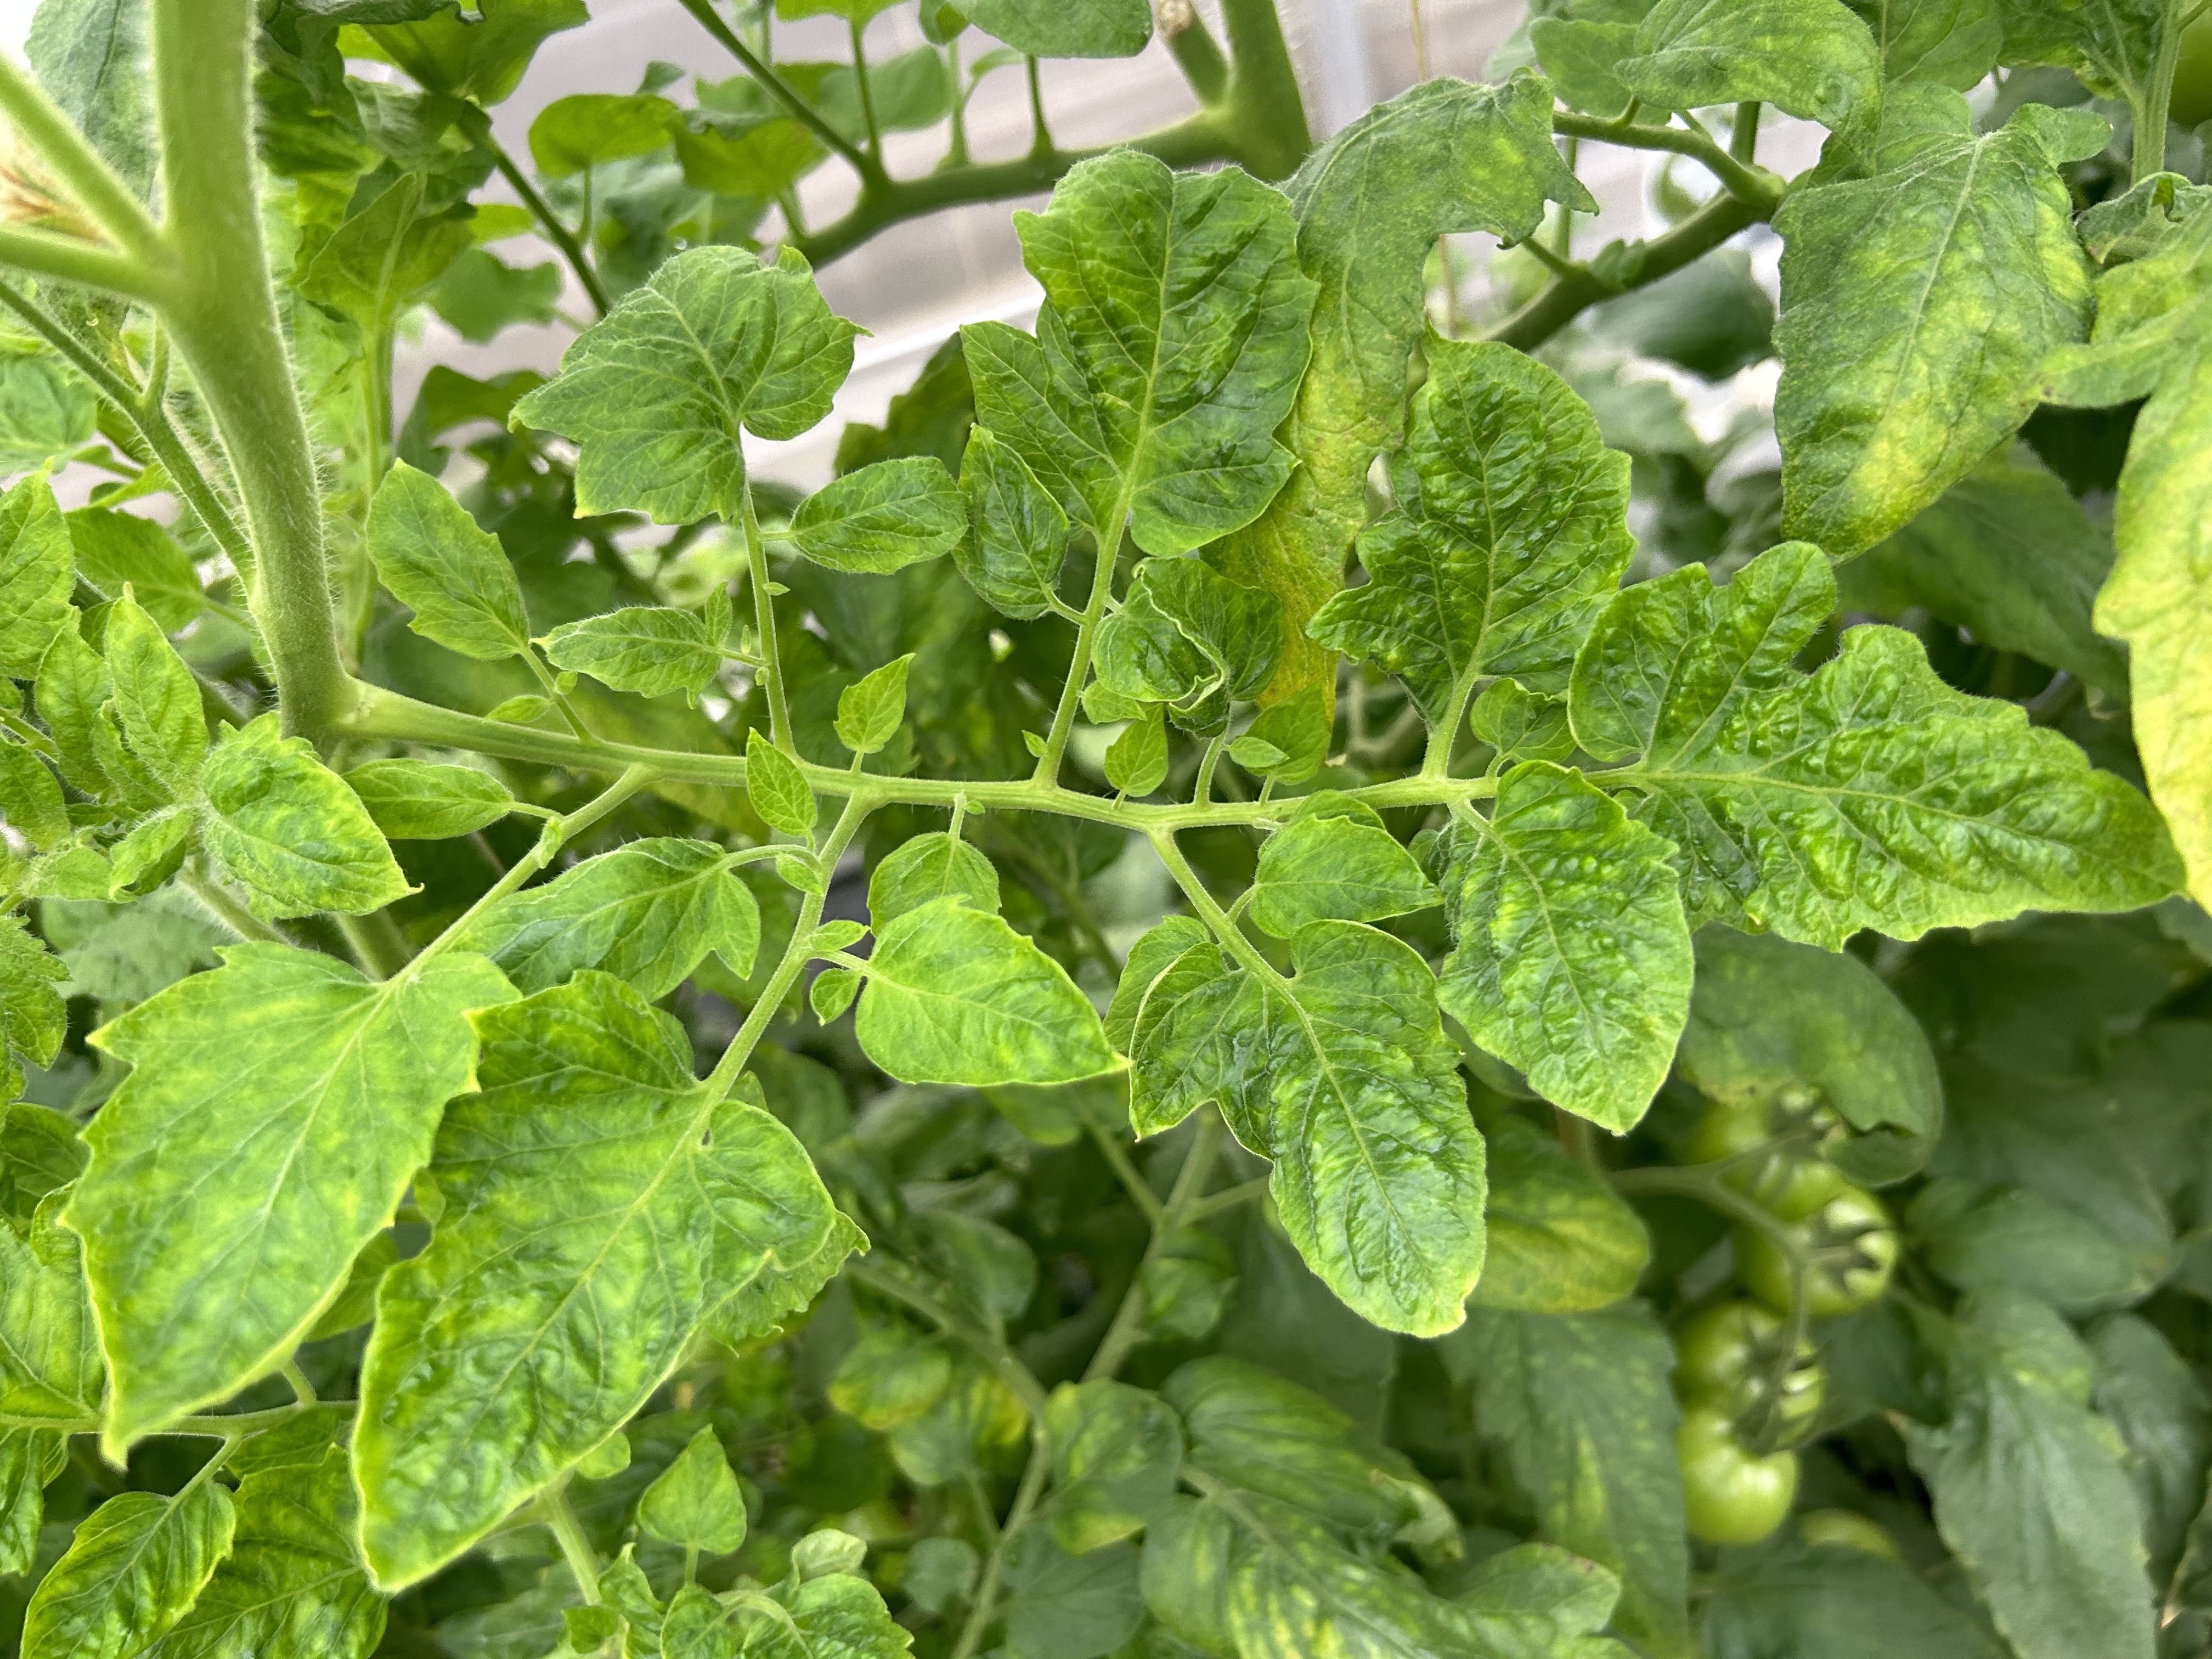
Disease: Viral